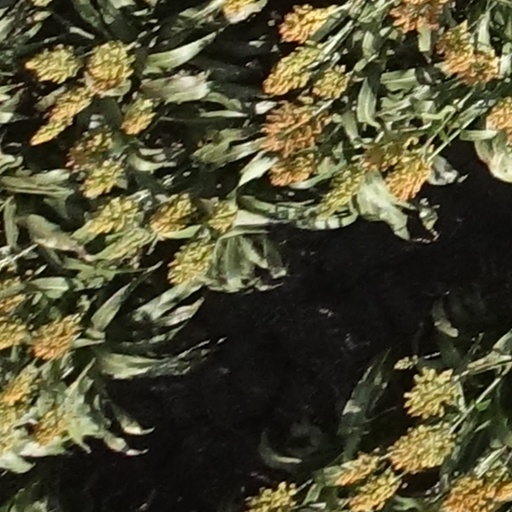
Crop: sorghum